AMES Type 80

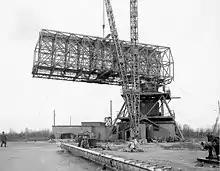
The main bearing of the Type 80 at Metz failed in March 1958 and had to be replaced. This was a non-trivial operation that took three months to complete.

ROTOR I was not completed by the end of 1953 as expected, as the upgraded Type 7's proved to be rather problematic and it was not until early 1955 that the systems were all modified to correct the problems. These delays closely matched those of the Type 80 installations. In July 1955, the ROTOR I system was declared "complete to all intents and purposes".